Marinus Adrianus Koekkoek

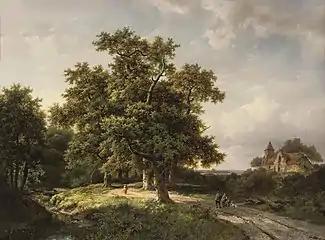
Figures on a Forest Path

Marinus Adrianus Koekkoek, sometimes referred to as The Elder (25 September 1807 – 28 January 1868) was a 19th-century Dutch landscape and marine painter.